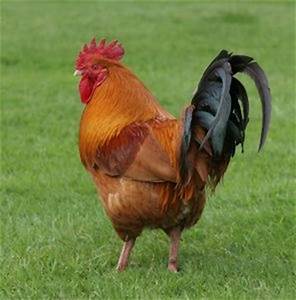
Label: gallina